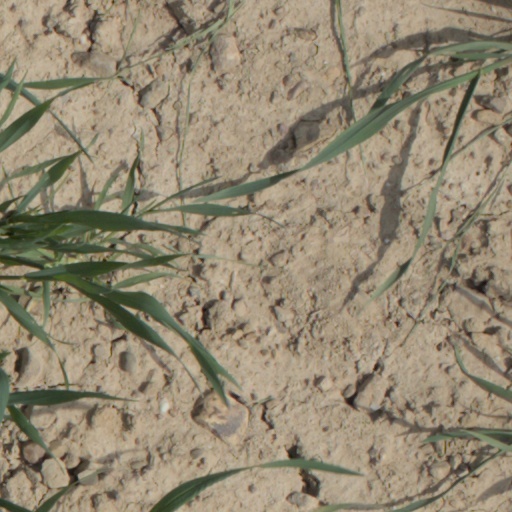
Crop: wheat